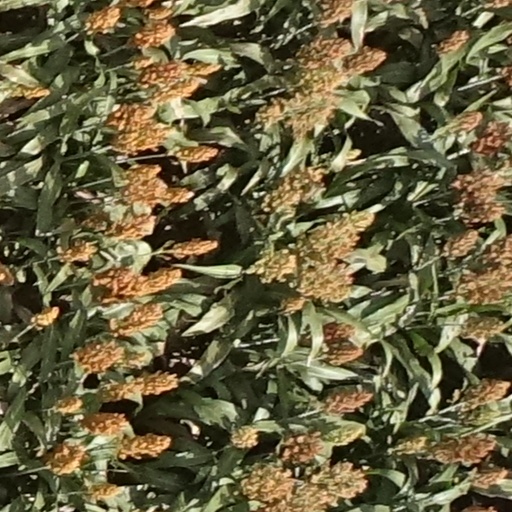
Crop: sorghum